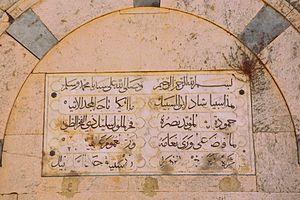
Pavillon de la Sabbala, construit en 1208 de l'Hégire, La Manouba This is a photo of the protected monument identified by the ID 14-6 in Tunisia.